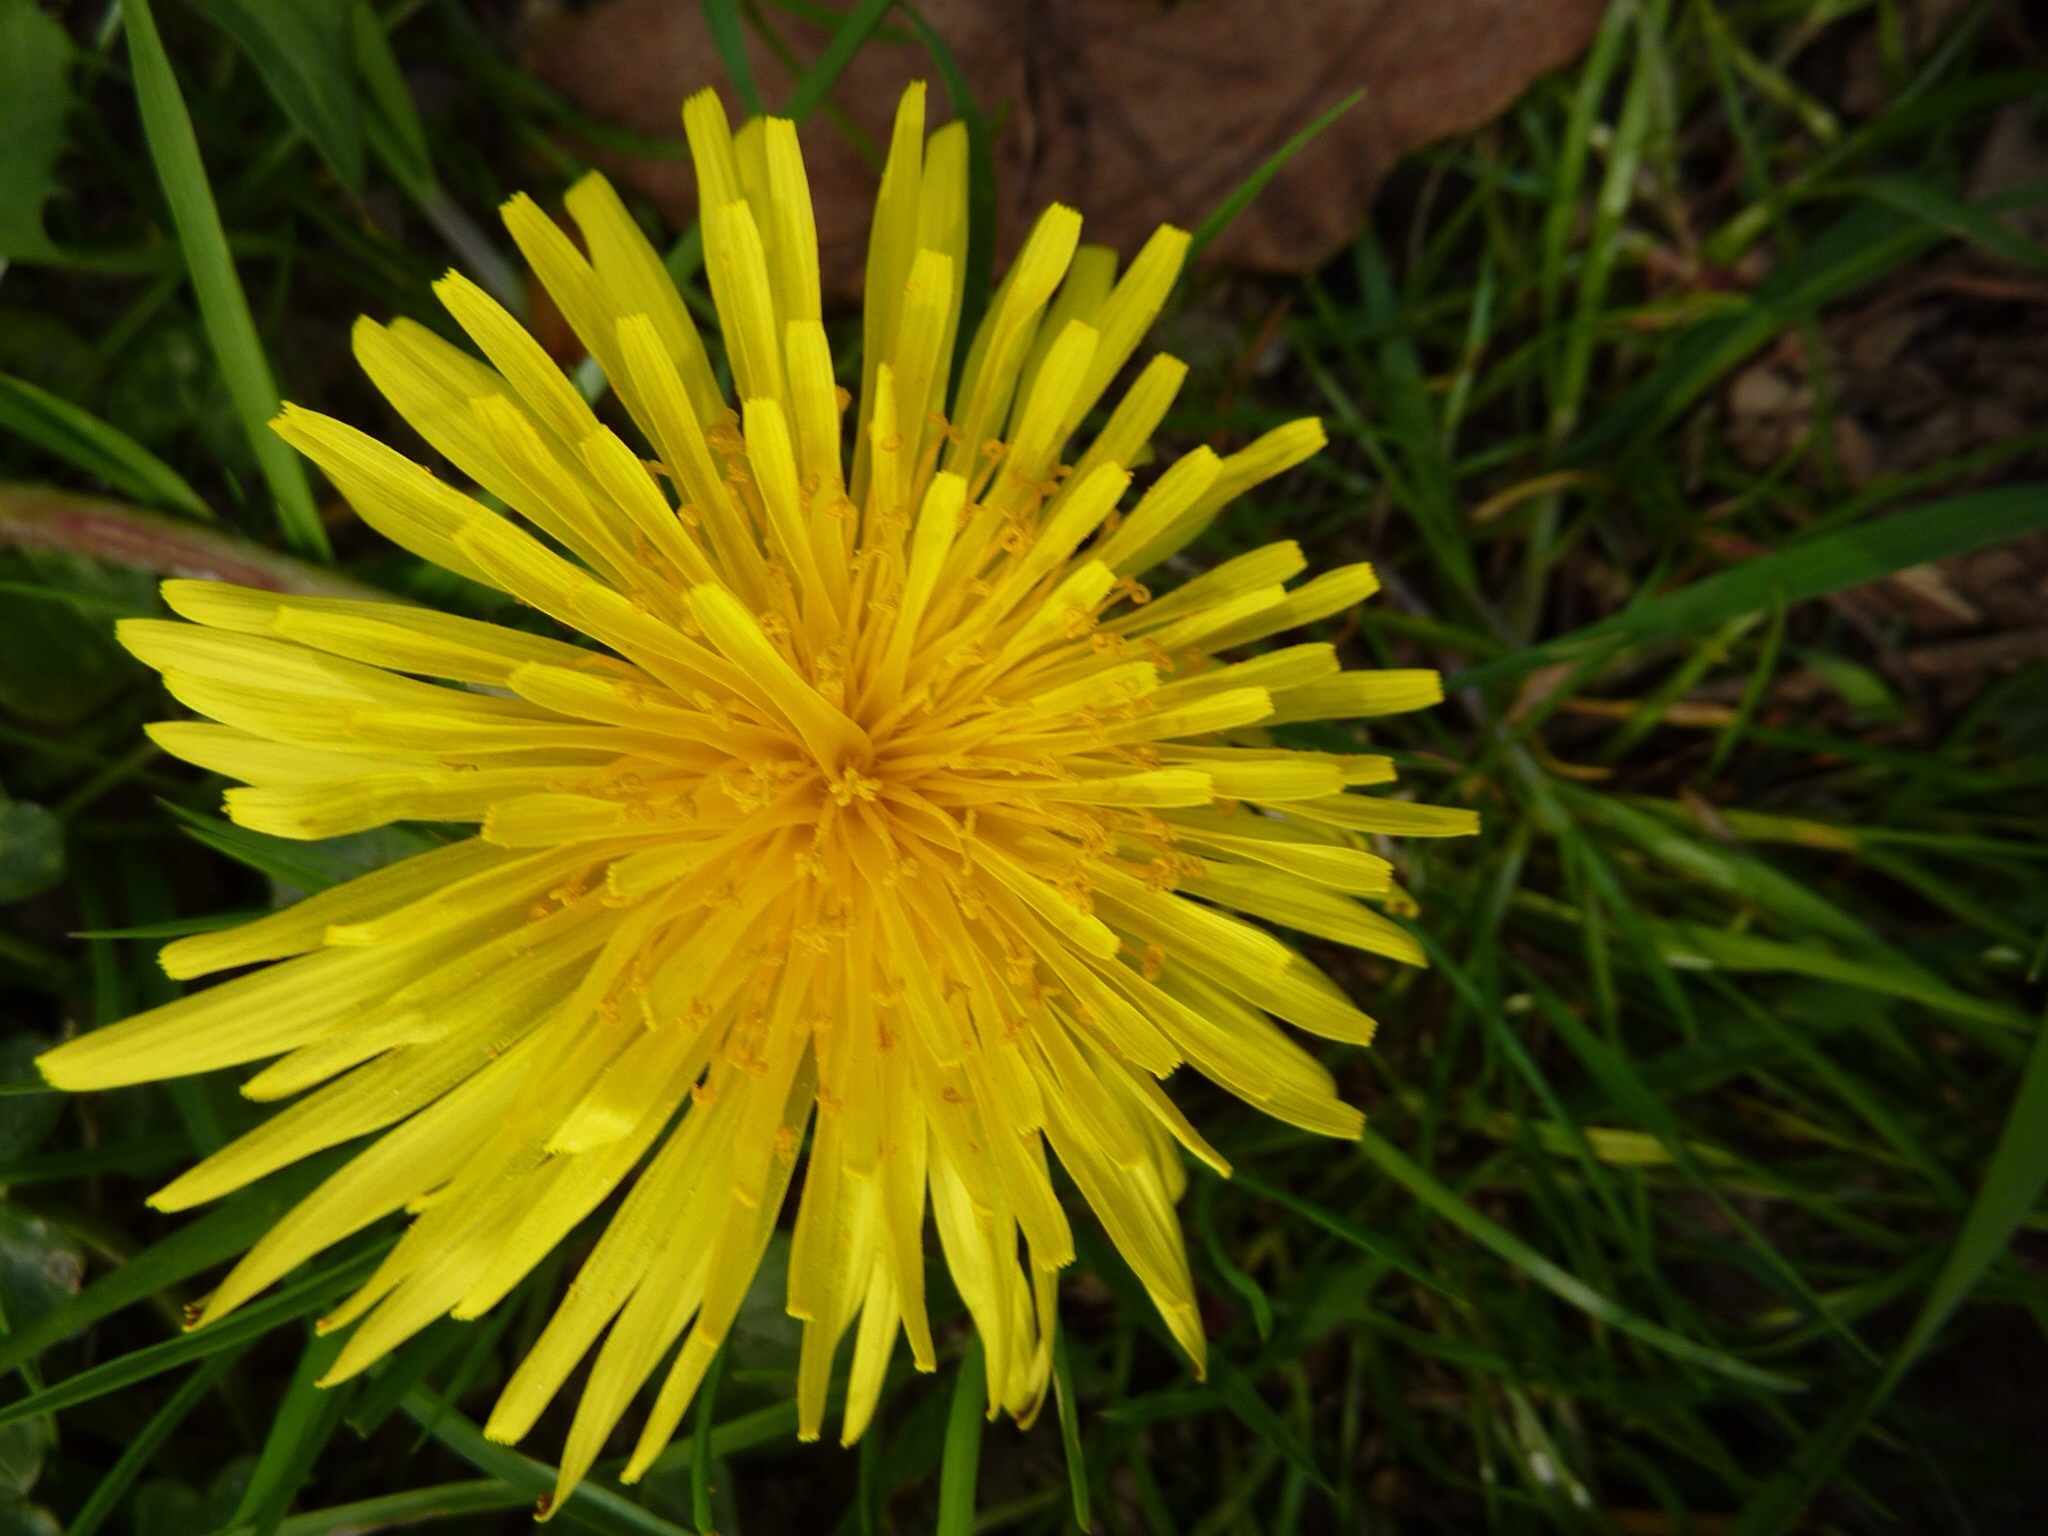
nature, plant, dandelion, flower, petal, spring, herb, botany, yellow, flora, wildflower, yellow flowers, macro photography, flowering plant, daisy family, yellow was, plant stem, land plant, flatweed